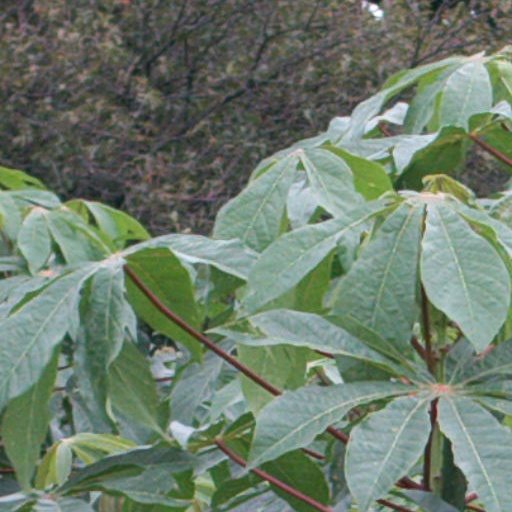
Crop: cassava